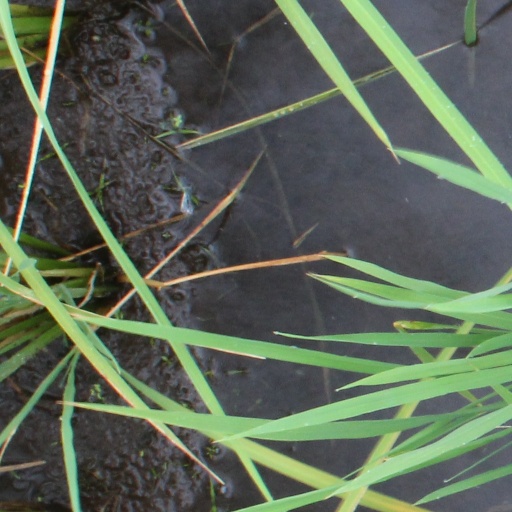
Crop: rice